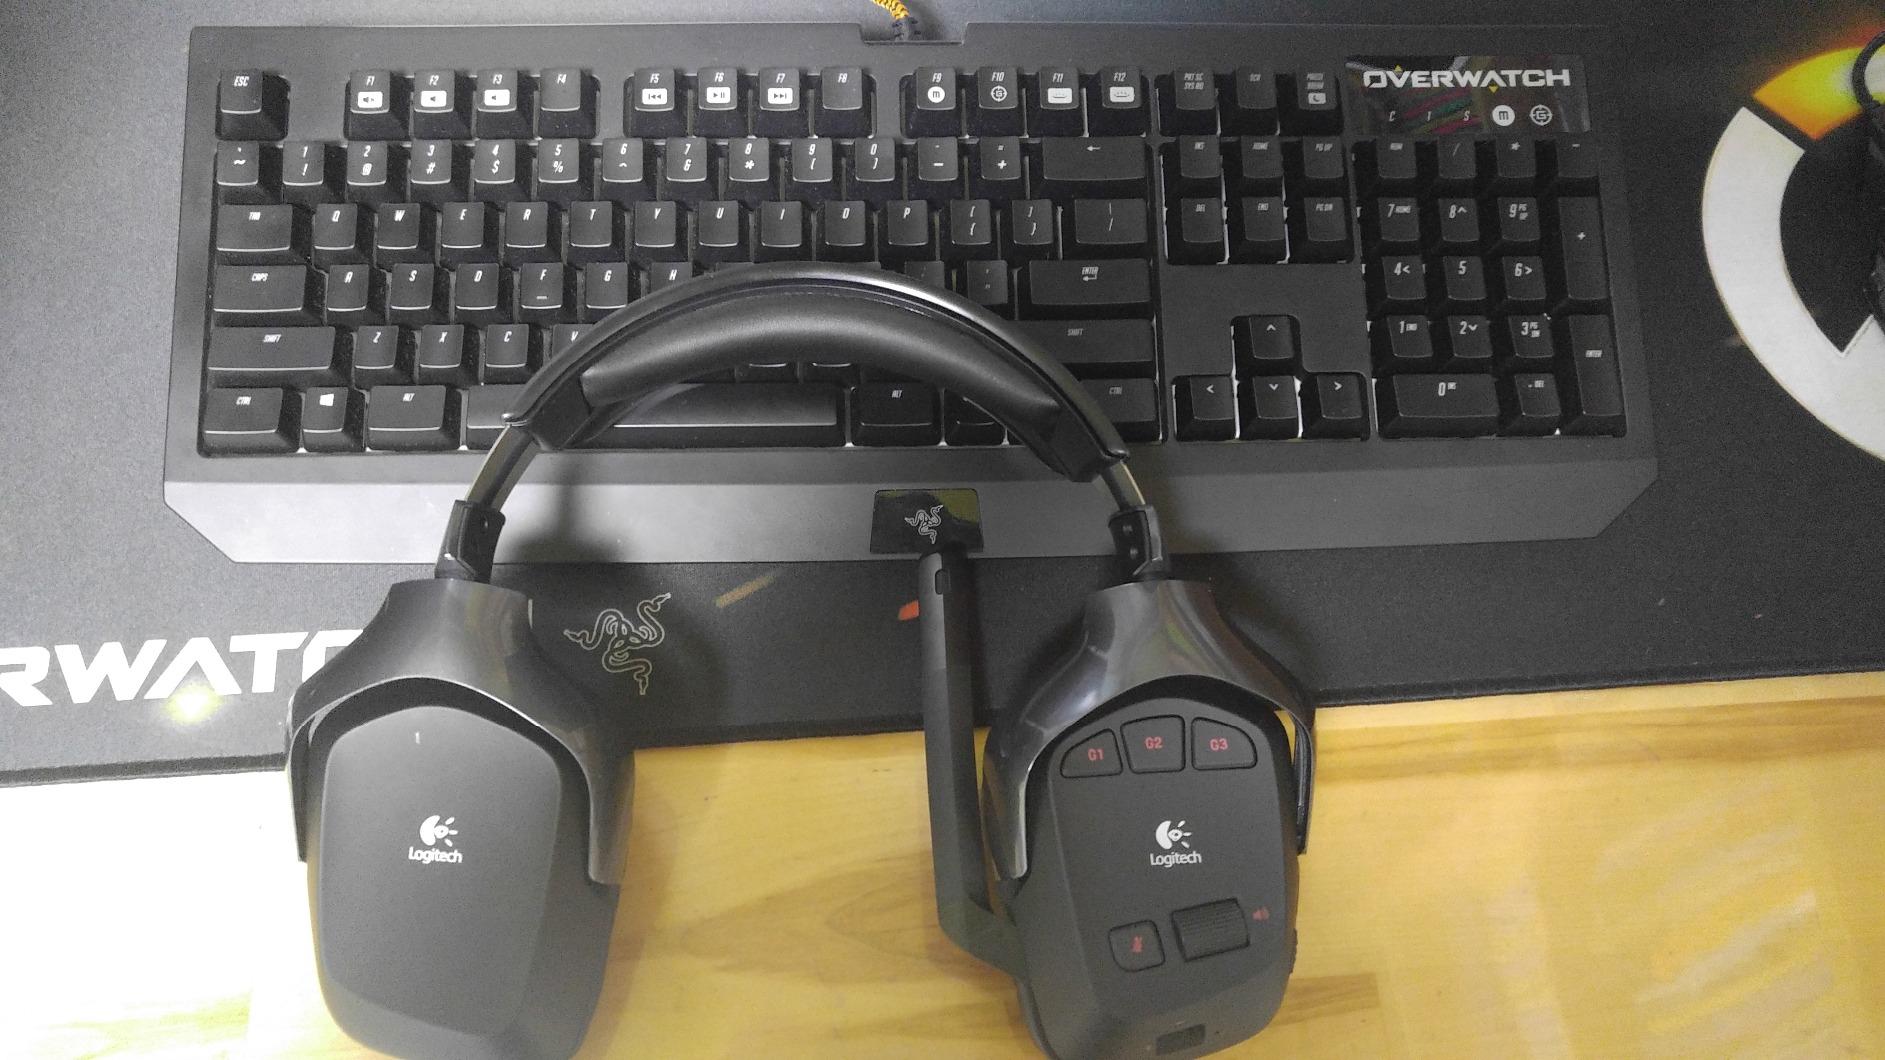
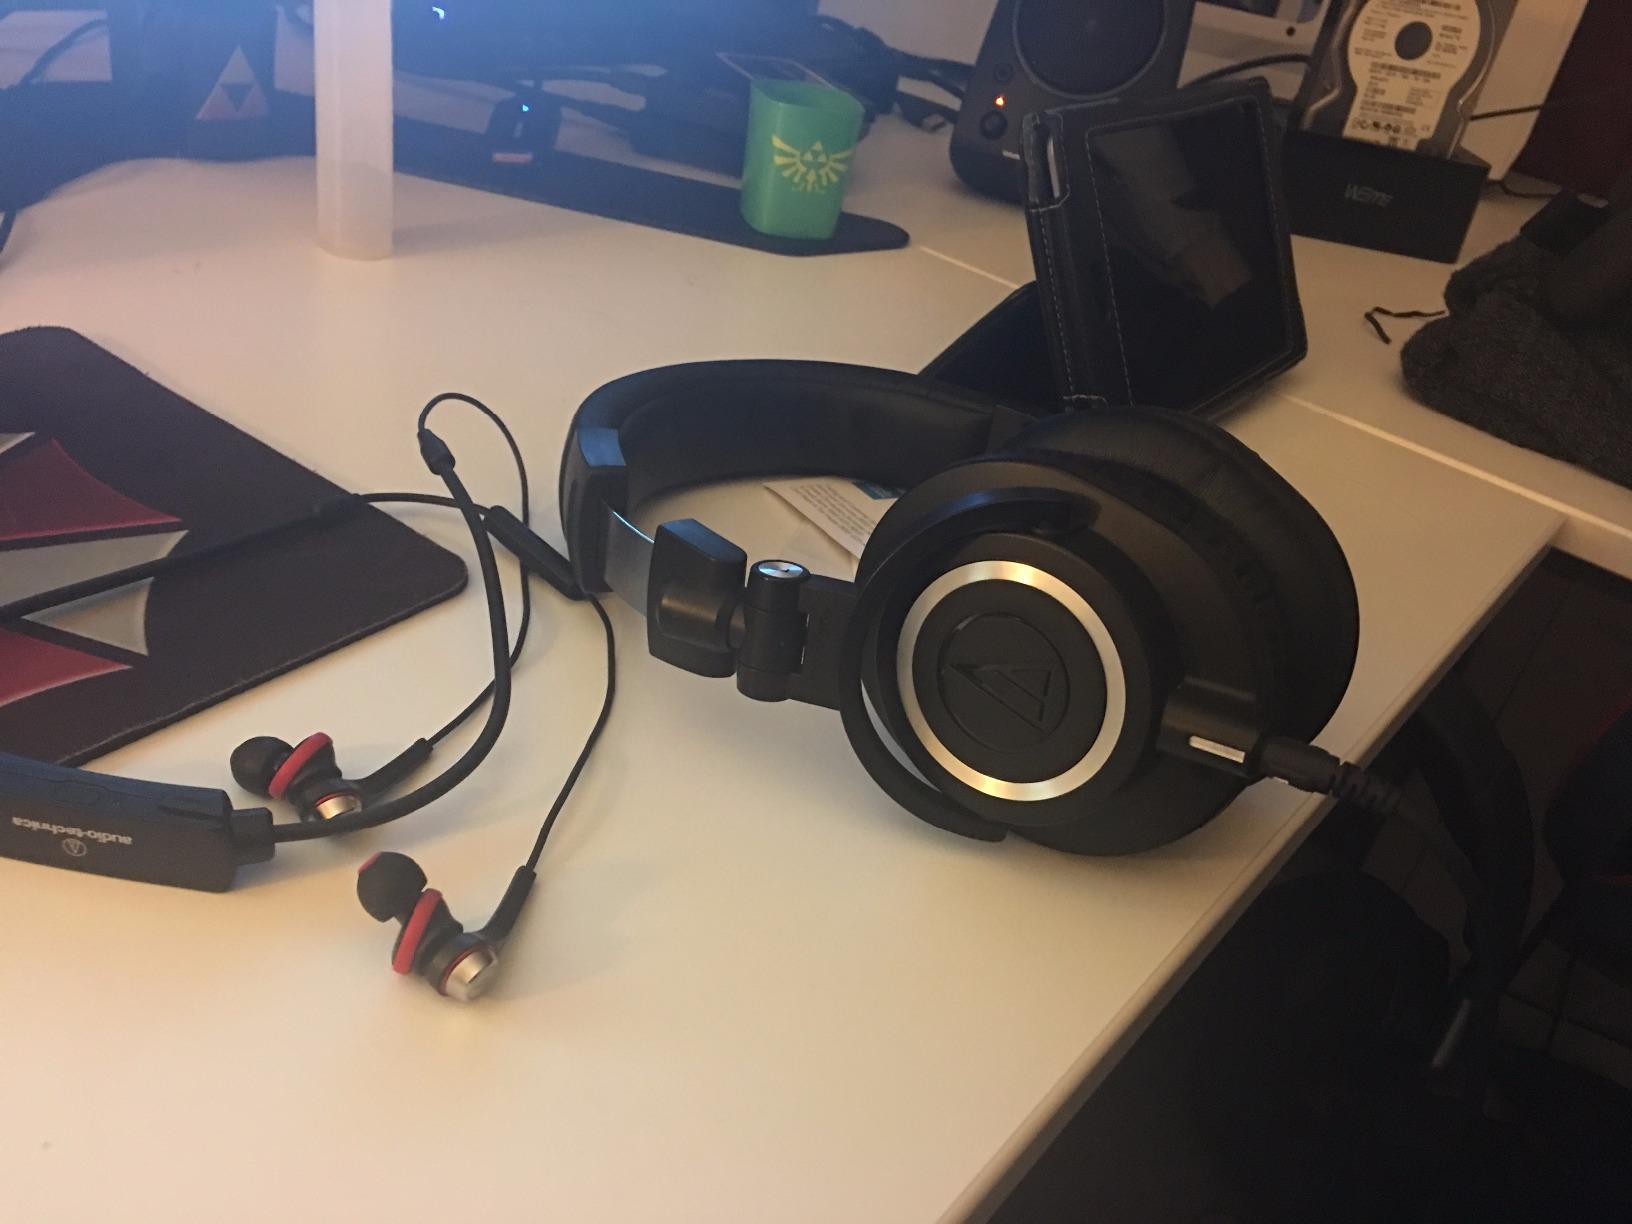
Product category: headphones
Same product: no